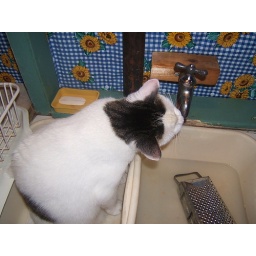
lilac in the sink drinking water